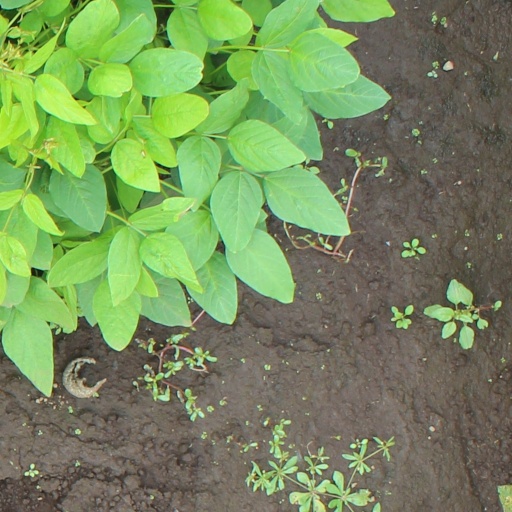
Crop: soybean